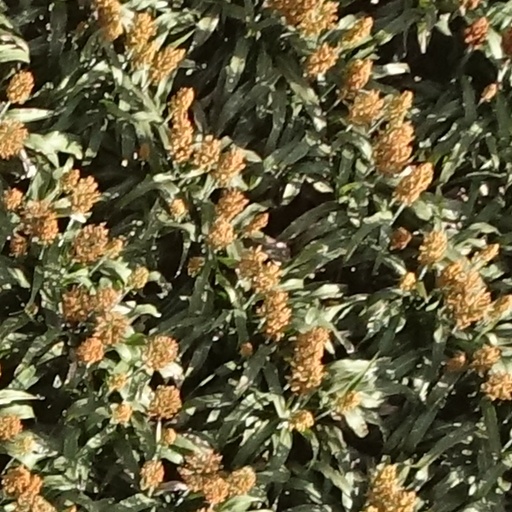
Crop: sorghum